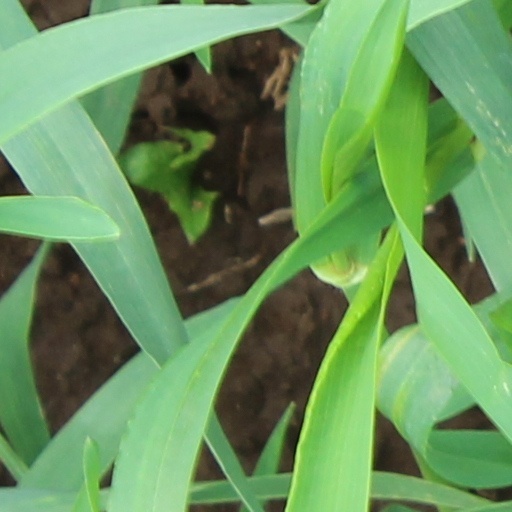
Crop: wheat